Edmund B. Gregory

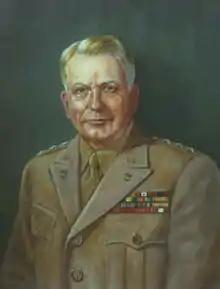
Lieutenant General Edmund Bristol Gregory 31st Quartermaster General of the United States Army

Edmund Bristol Gregory (July 4, 1882 – January 26, 1961) was a Lieutenant General in the United States Army who served as Quartermaster General during World War II.